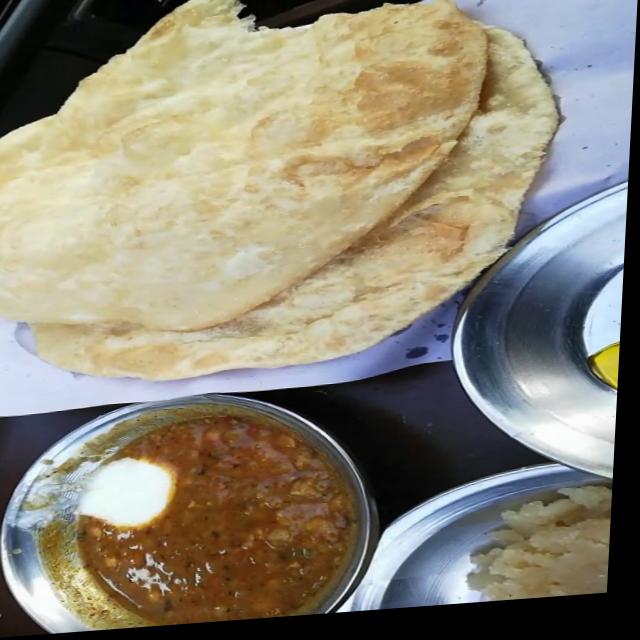
Dish: chole_bhature